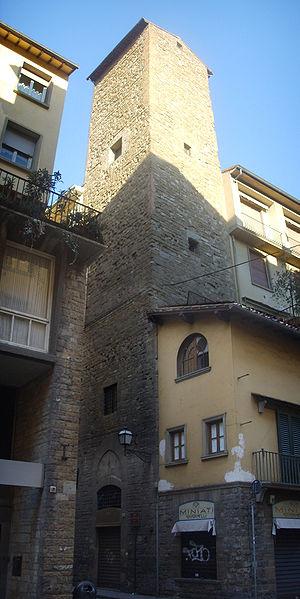
La maison-tour toscane est un type d'habitat urbain médiéval que l'on trouve en grand nombre encore aujourd'hui dans le centre de l'Italie.
La maison-tour est un type d'habitat médiéval. Ces tours peuvent être trouvées en grand nombre dans les villes en Italie, où elles sont appelées Casatorre ou simplement Torre en Toscane. Elles forment aussi la base de nombreux châteaux d'Écosse, où l'on parle de tower-house. En Italie, elles étaient initialement fortifiées lors de leur apparition au Xᵉ siècle puis elles perdirent leur rôle défensif, les attributs militaires symbolisant alors la puissance de leurs propriétaires. En Écosse au contraire, les châteaux sont fréquemment développés autour de la maison-tour, ajoutant donc de nombreux bâtiments et défenses.